Tkies-kaf (1924 film)

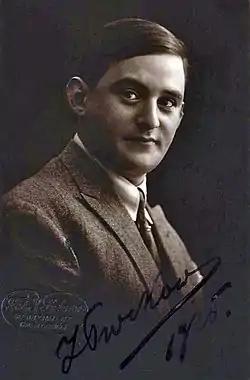
A black and white card with a portrait photo of Zygmunt Turkow, signed by him and dated 1925

The film opens in the late 19th century, as the prophet Elijah (in the form of a Hasidic traveler) visits a rabbinic court in Vilna. He witnesses two friends, Khaim Kronenberg and Borekh Mandel, express their unhappiness that neither of them have yet had children. Through a handshake deal (a ), they vow that if one of them has a daughter and the other has a son, their children should marry to unite their families.